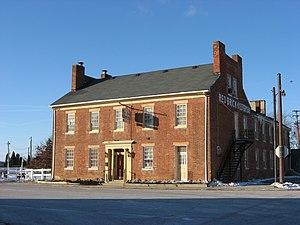
La National Road a été la première grande route aménagée aux États-Unis construite par le gouvernement fédéral. Réalisée entre 1811 et 1837, la voie, longue de 1 000 kilomètres, reliait le Potomac et la rivière Ohio et a été l'un des chemins vers l'Ouest pour des milliers de colons. Lorsqu'elle a été reconstruite dans les années 1830, elle devint le deuxième axe routier des États-Unis recouverte de macadam, selon le procédé inventé par l'Écossais John Loudon McAdam.